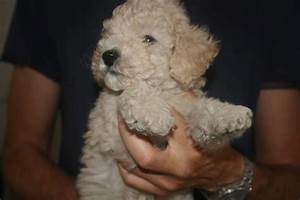
Label: dog